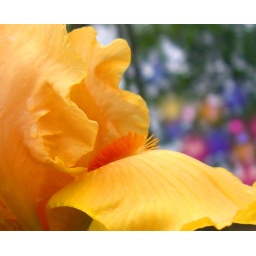
The irises glowed golden in front of a field of colors. I think the rainbow bokeh of this is nice.